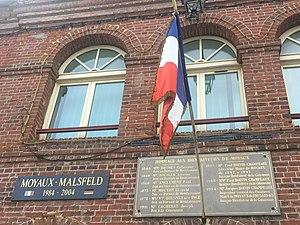
Moyaux (Calvados)
Paul Louis Victor Boivin-Champeaux est un avocat et homme politique français, né le 21 juin 1854 à Neufchâtel-en-Bray, et mort le 16 avril 1925 à Paris.